Rashaad Penny

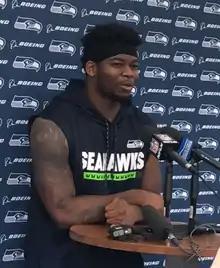
Penny in 2018

Rashaad Armein Penny (born February 2, 1996) is an American former professional football running back who played for six seasons in the National Football League (NFL), primarily with the Seattle Seahawks. He played college football for the San Diego State Aztecs and was selected by the Seahawks in the first round of the 2018 NFL draft. After five seasons with the Seahawks, Penny spent one season with the Philadelphia Eagles before retiring in 2024.